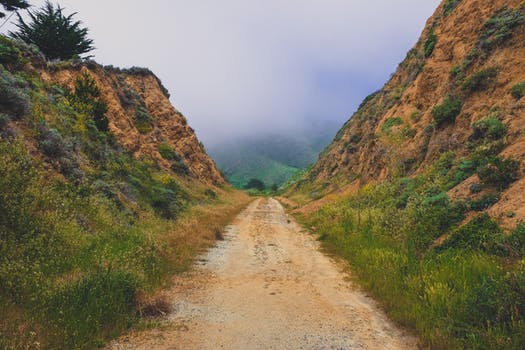
Label: No Watermark